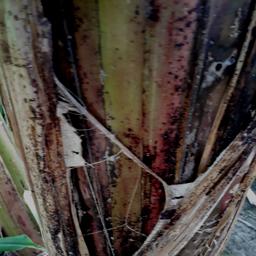
Label: PSEUDOSTEM WEEVIL